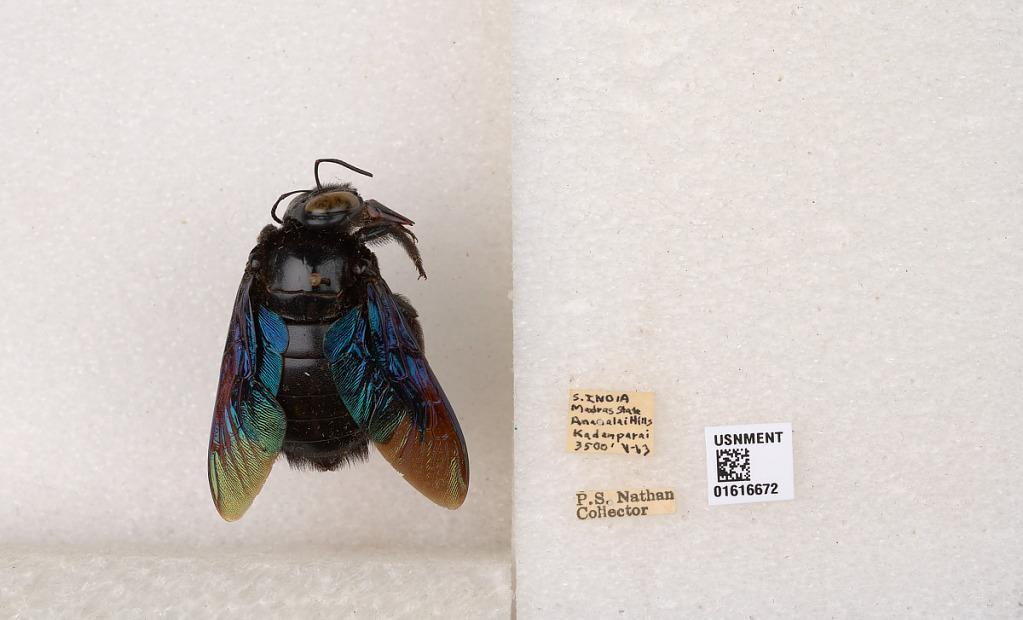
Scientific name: Xylocopa (Mesotrichia) tenuiscapa Westwood
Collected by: P. Nathan
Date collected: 1963-5-1
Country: India
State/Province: Tamil Nadu
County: Coimbatore
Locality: Anamalai Hills, Kadamparai